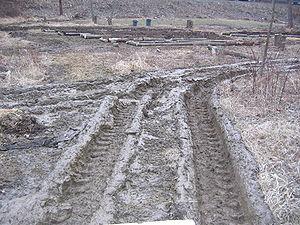
Dans le domaine de la pédologie et de l'écologie, la régression et la dégradation sont des processus d'évolution associés à une perte d'équilibre d'un sol antérieurement stable. Ce type d'érosion des sols commence généralement avec la destruction du couvert végétal, phénomène déjà cité par Platon dans le Critias :